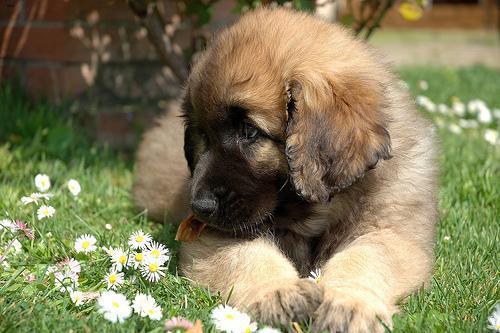
leonberger